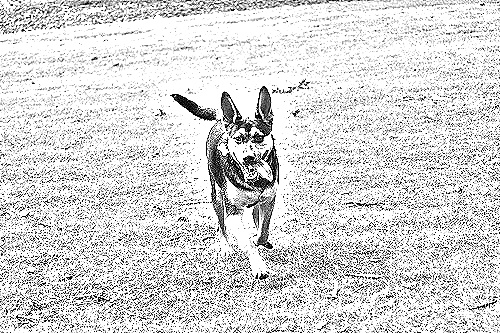
Portrait style: Sketch Portrait